Bengal Institute of Technology, Kolkata

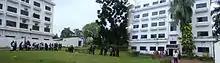
BIT Main building

The college has two campuses, one for Biotechnology Department and the other (aka BIT Main Building) for the remaining departments. Both buildings are entirely covered by Wi-Fi facility. The library has a total collection of 34612 books of almost 3436 titles covering a vast number of subjects. There is a student activity center for co-curricular and extracurricular activities.